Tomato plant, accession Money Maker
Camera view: bottom (45 deg); turntable rotation: 30 degrees
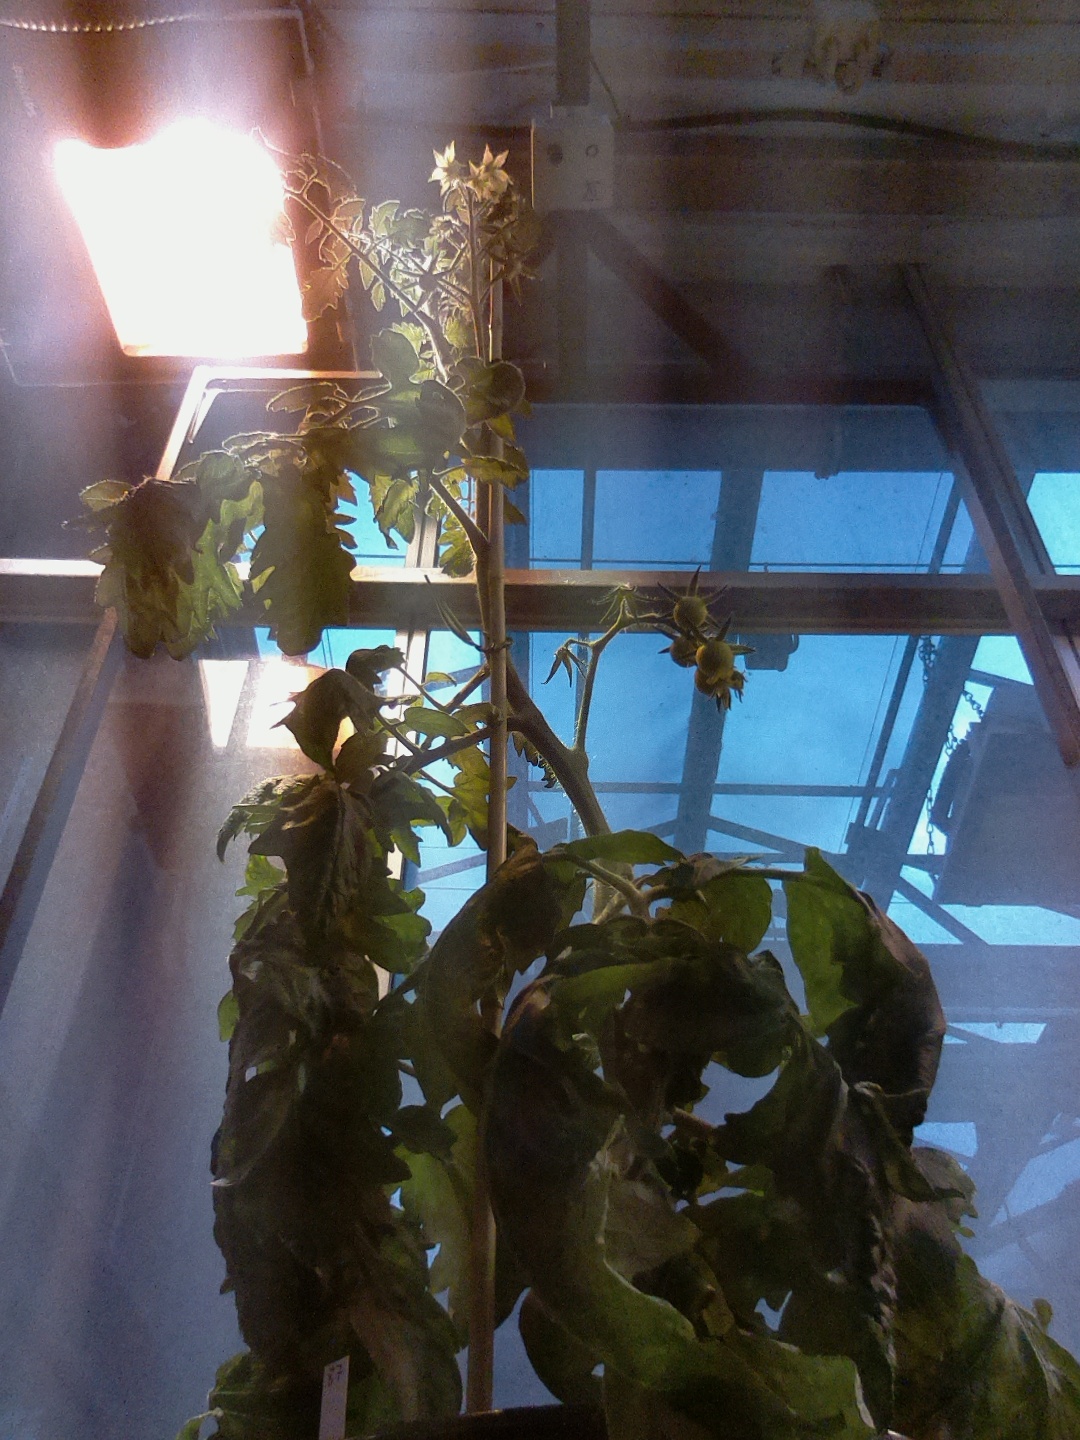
BBCH growth stage 71: 10%-20% of final fruit size